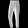
Label: Trouser